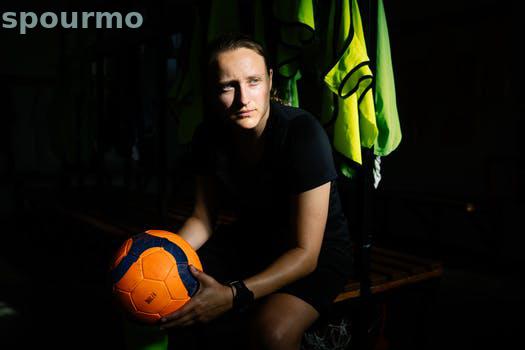
Label: Watermark